Agostino Paravicini Bagliani

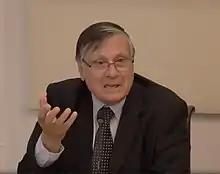

Agostino Paravicini Bagliani (born 19 November 1943, Bergamo) is an Italian historian, specializing in the history of the papacy, cultural anthropology, and in the history of the body and the relationship between nature and society during the Middle Ages.